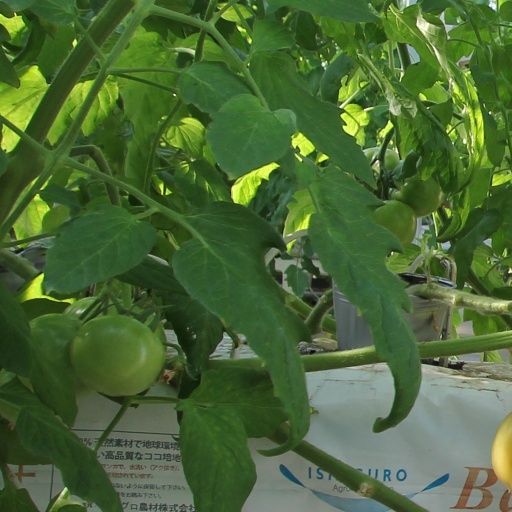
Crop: tomato